Harry Harkness

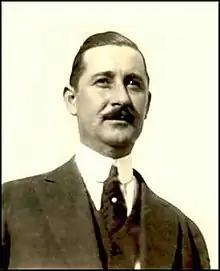

Harry Stephen Harkness (July 17, 1880 – January 23, 1919) was an American racing driver, aviator, and playboy.